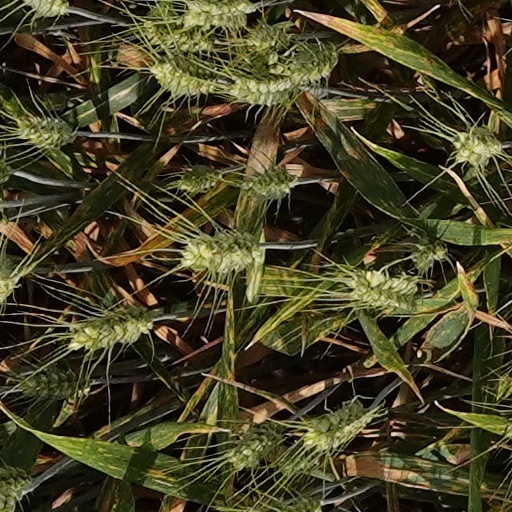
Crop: wheat